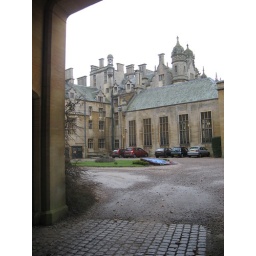
Through an archway to the Pegasus Courtyard and car park. The window to my room is in this photo somewhere.